AI Superpowers

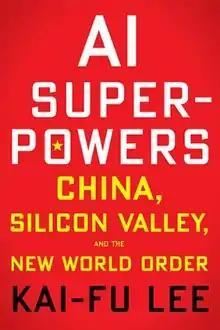
First edition

AI Superpowers: China, Silicon Valley, and the New World Order is a 2018 non-fiction book by Kai-Fu Lee, an artificial intelligence (AI) pioneer, China expert and venture capitalist. Lee previously held executive positions at Apple, then SGI, Microsoft, and Google before creating his own company, Sinovation Ventures.